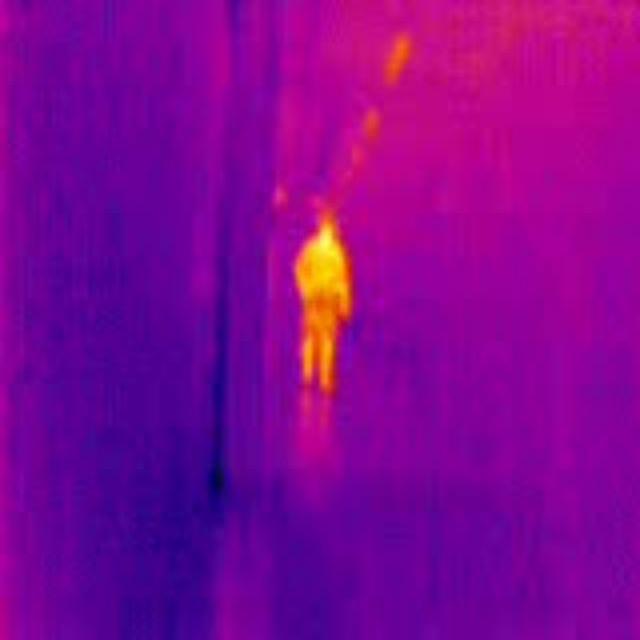
Detected objects:
label: person